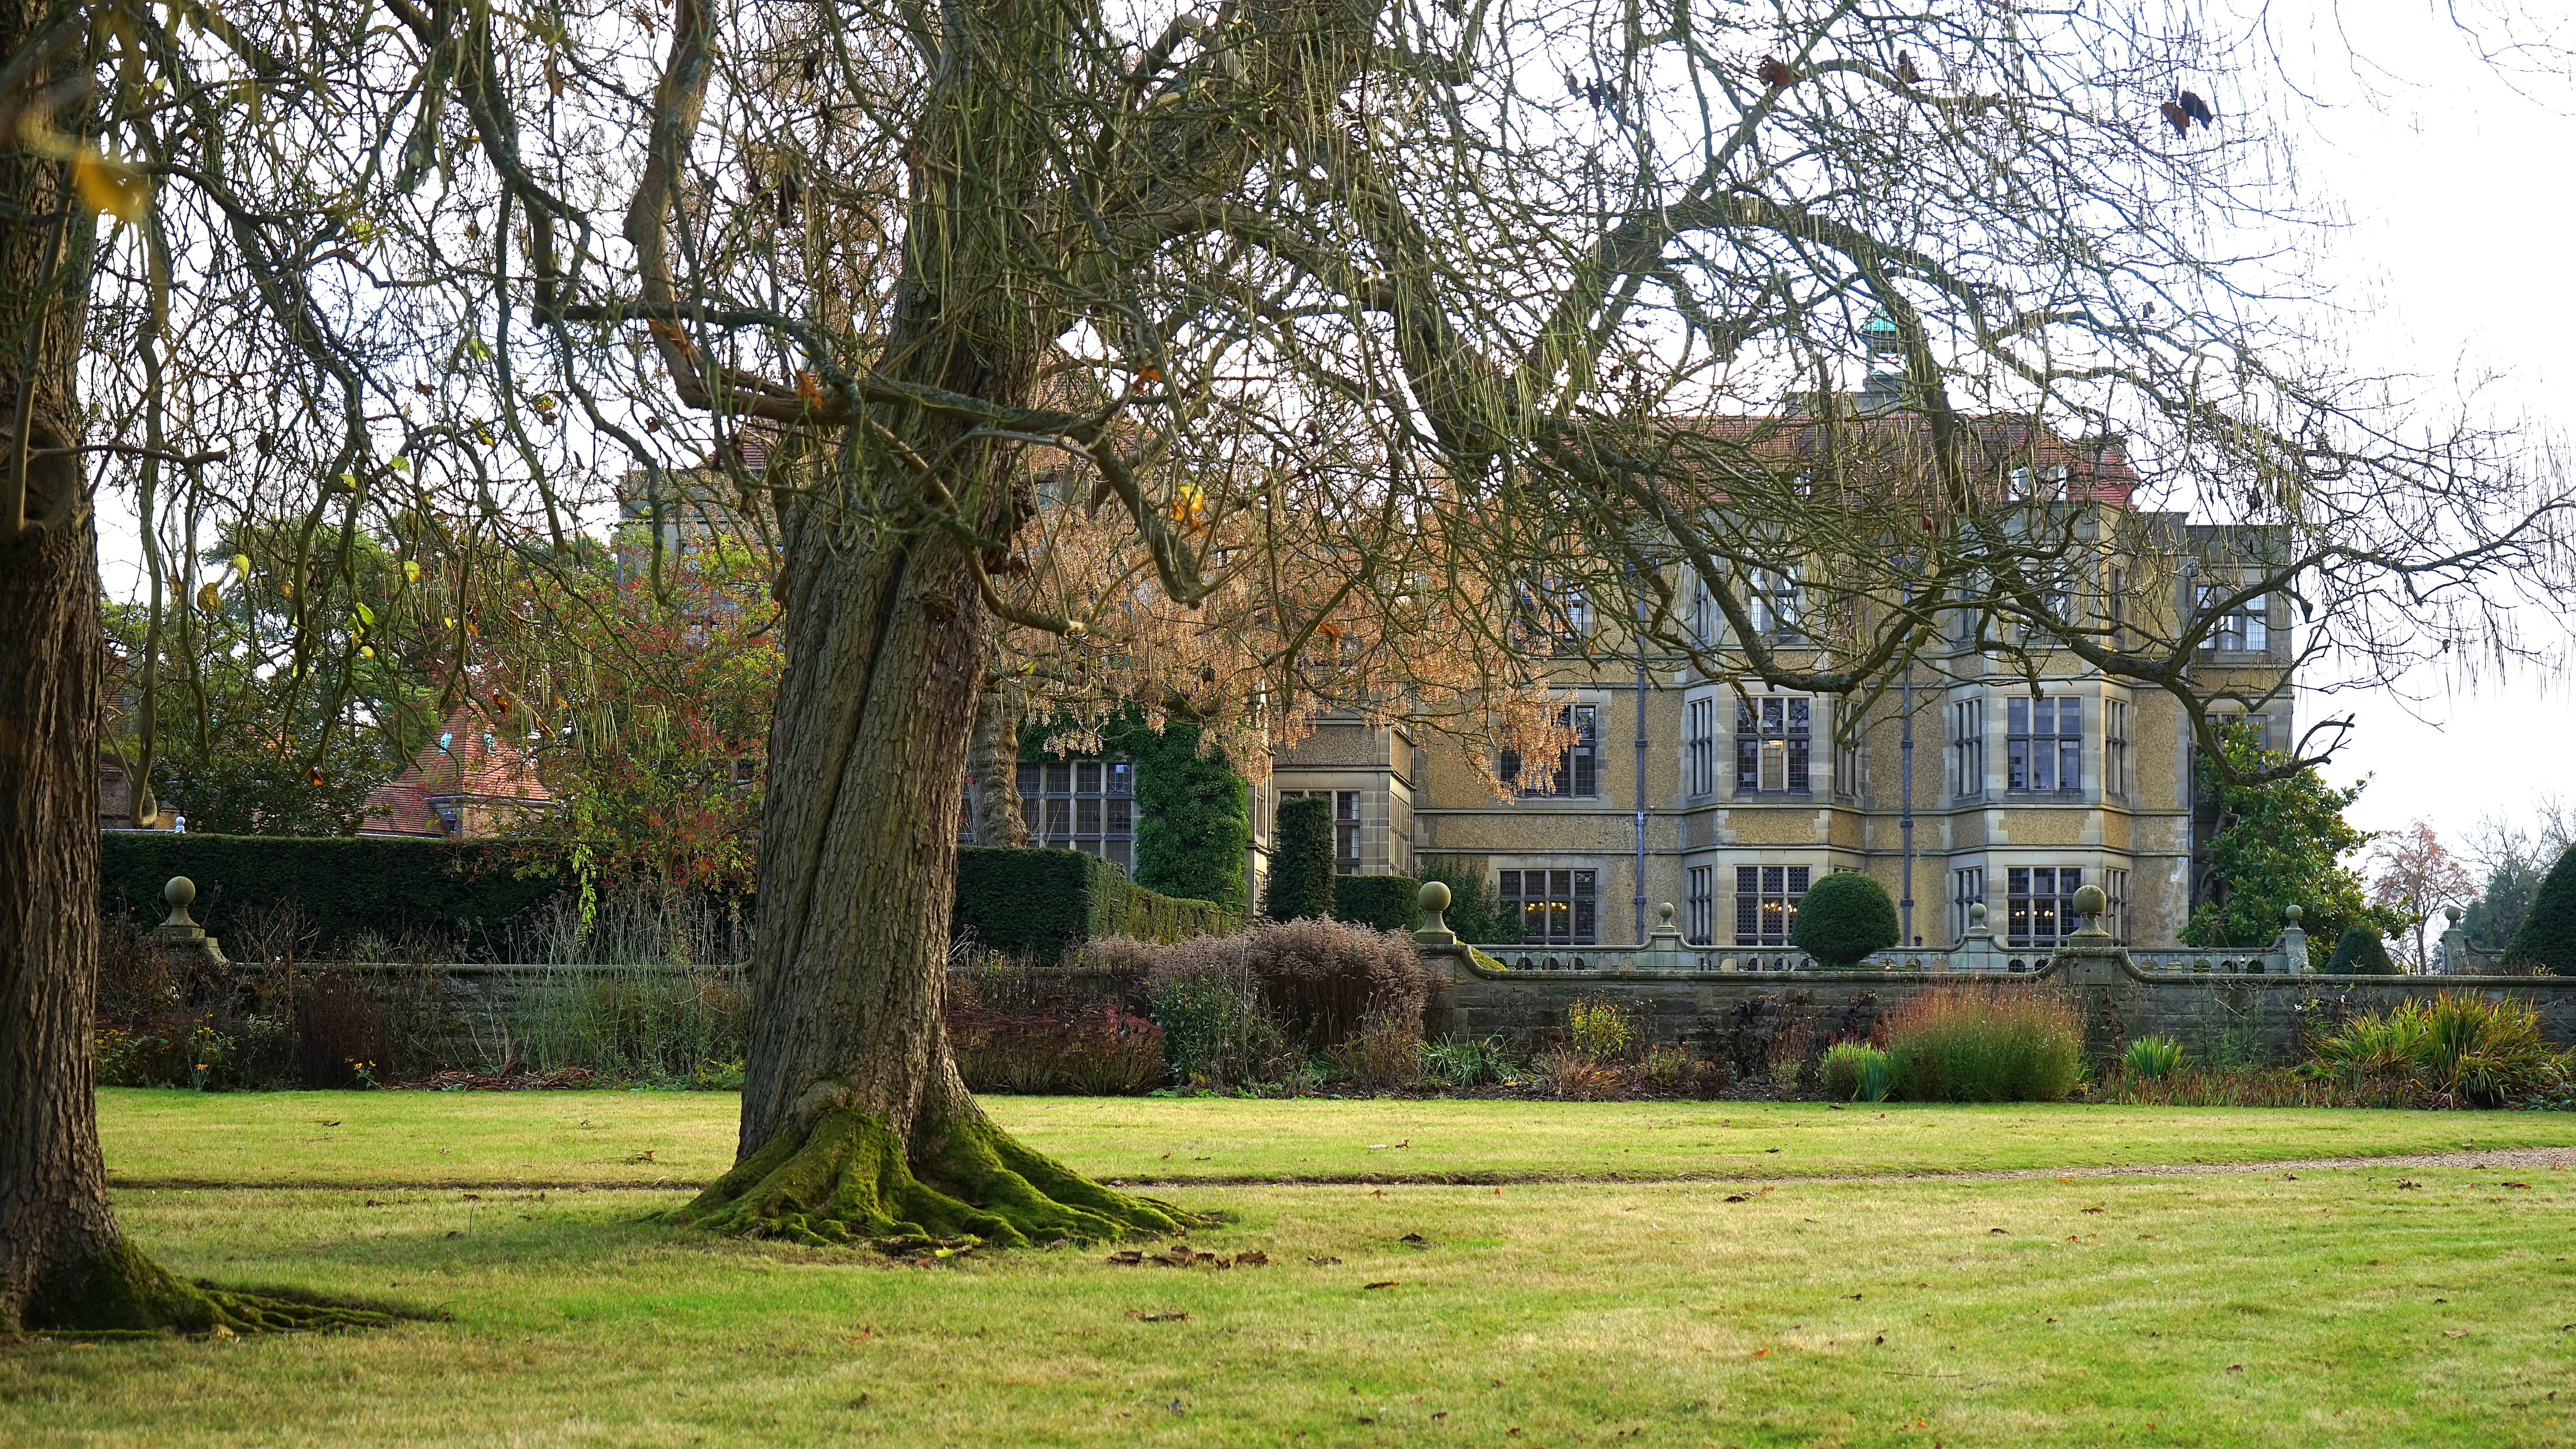
tree, grass, architecture, lawn, mansion, house, building, home, backyard, property, garden, windows, plantation, estate, yard, manor house, rural area, residential area, woody plant